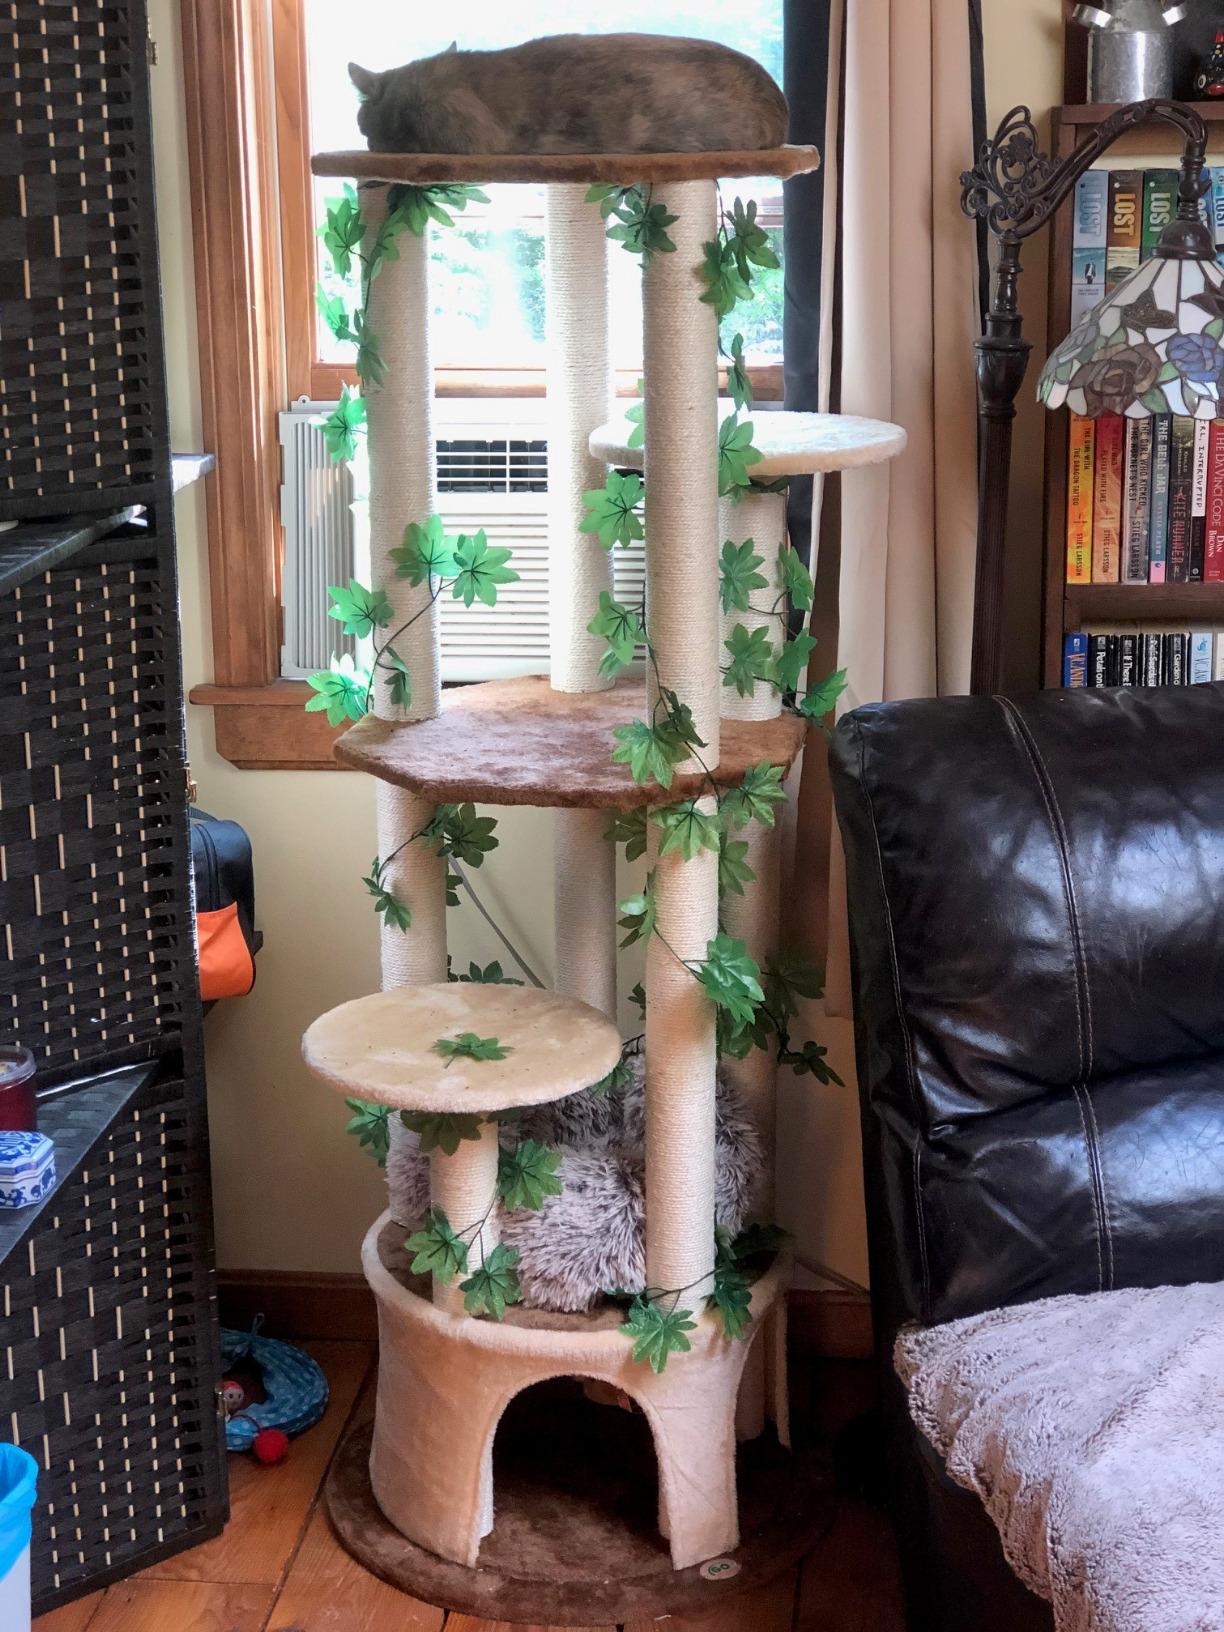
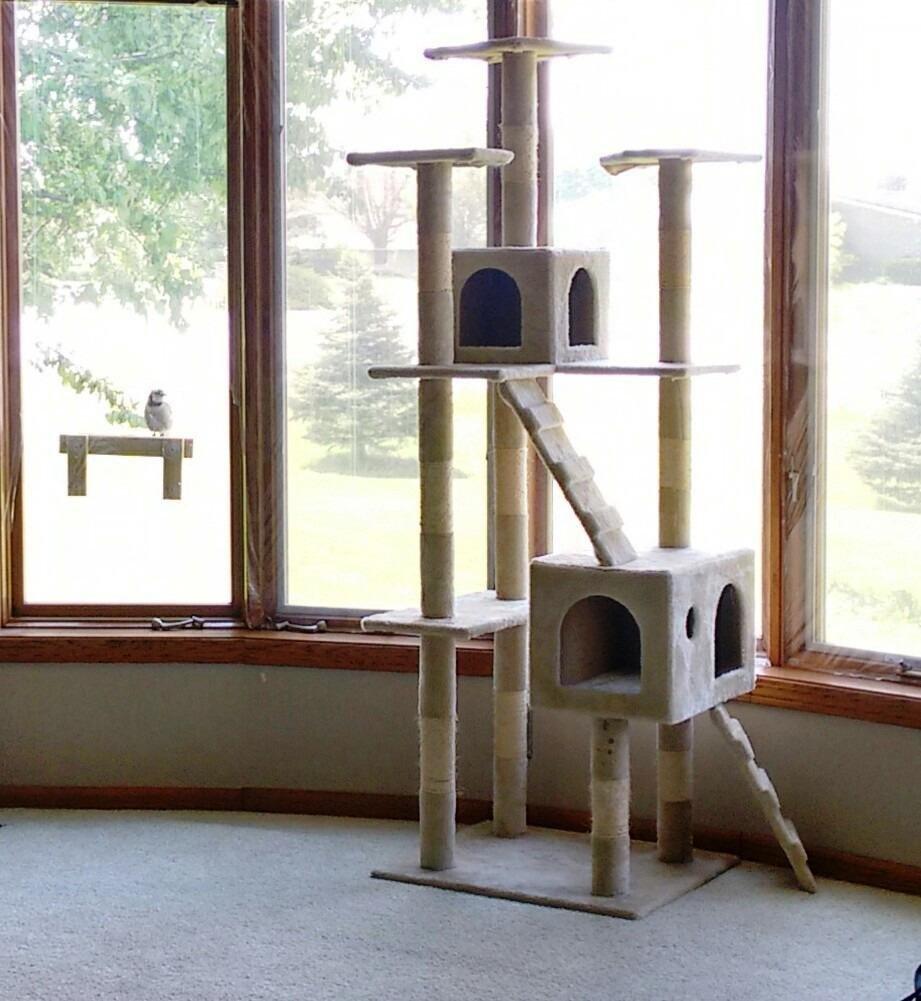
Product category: items_cat tree
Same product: no